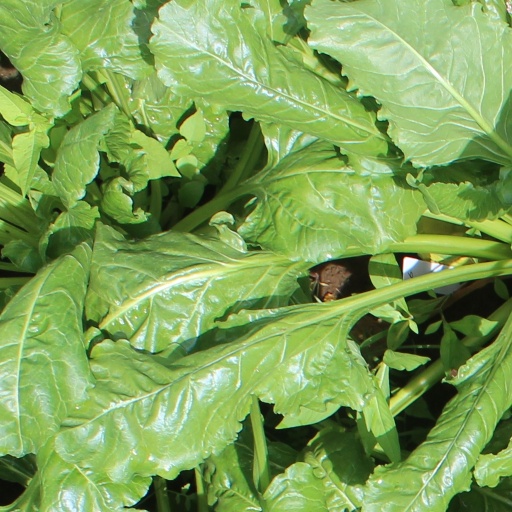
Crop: sugar beet